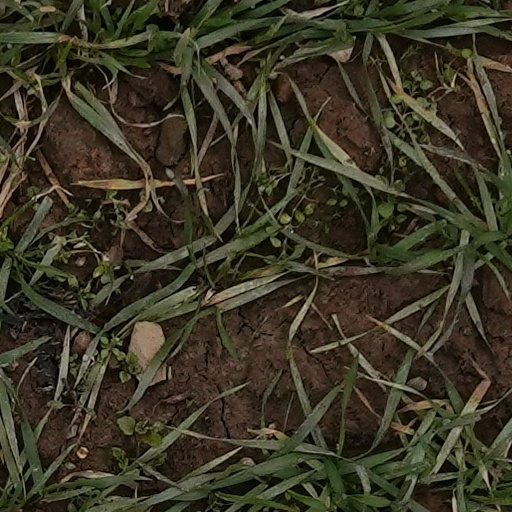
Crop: wheat